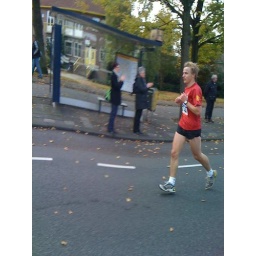
Nog 1 foto van @arnoutbaas tijdens #marathon020; toegejuicht door 2 willekeurige dames in een bushokje.